Acrocercops panacicorticis

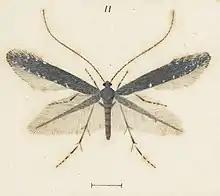
Illustration of "A. panacicorticis".

The larvae feed on "Pseudopanax arboreus." They mine the stem of their host plant. The mine is a simple gallery throughout, gradually increasing in width. The general direction is along the young stem in the internodes in its long axis. On reaching a node where the large expanded base of the leaf-stalk closely embraces the greater part of the stem the mine follows the obstruction on a varying distance, eventually turning down into the next internode or retracing its way back in its old internode, turning again in a similar manner on reaching the other extremity. In this way the internodes become more or less occupied by long galleries, while at the nodes the mine may enlarge and envelop the stem. Blind branches are rarely found. The mine may at times become somewhat tortuous, and in places more or less expanded owing to several parts intercommunicating. As a general rule but one internode will be occupied by any one mine, though sometimes a mine may extend into two. Where two mines are occupying the rather small area offered by a single internode, their galleries may intermingle indiscriminately without any attempt at mutual avoidance. The colour of the mine is white at first, later white or a very pale brown. The frass is scanty, and in the earlier portions of the mine occupies a narrow central line in the gallery.